Bean Station, Tennessee

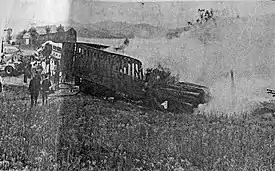
Aftermath of the 1972 Bean Station bus–truck collision on US 11W, the deadliest automobile accident in Tennessee history

During the late 19th and early 20th centuries, Bean Station was a stop along the Knoxville and Bristol Railroad, which was commonly known by residents as the Peavine Railroad. The railroad was a branch line of the Southern Railway that ran from Morristown to Corryton, a bedroom community outside Knoxville. Construction of the railroad, which first operated between Morristown and Bean Station, was completed in 1893. The completion of the railroad influenced the formation of the Bean Station Improvement Company (BSIC), which was led by resident and former U.S. Senator John K. Shields with the intent of revitalizing the community. The BSIC laid the groundworks of a town street grid system, sold property for development, and promoted the community in widely distributed advertisements and brochures that highlighted the past, present, and future plans for the community. The company helped fund and propose plans to develop the town as an important multimodal distribution rail-and-road center, such as an extension of the Peavine Railroad across Clinch Mountain to Cumberland Gap, and northeast to Bristol. Both extension plans never came to fruition but rail access was extended west through Grainger County to Knoxville. The popularity of Tate Springs resort located in eastern Bean Station peaked between the 1890s and 1920s when the railroad provided passenger rail connections to the site. The railroad ended service in 1928 and the lines were either demolished or washed out following the inundation of the Holston River by the Tennessee Valley Authority in 1942.